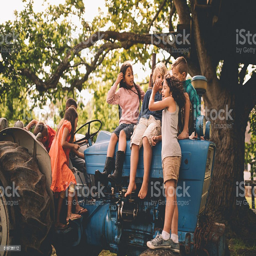
boys and girls playing on an old tractor under tree royalty - free